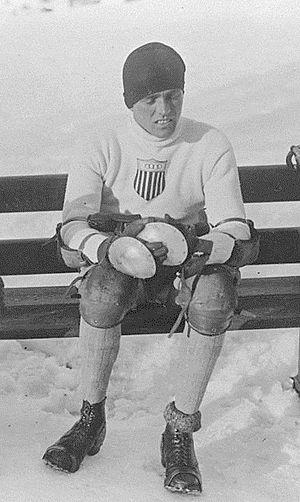
Jennison Heaton est un skeletoneur et bobeur américain né le 16 avril 1904 à New Haven, et mort le 6 août 1971 à Burlingame. En 1928, il devient le premier champion olympique de skeleton de l'histoire, en devançant son frère John.